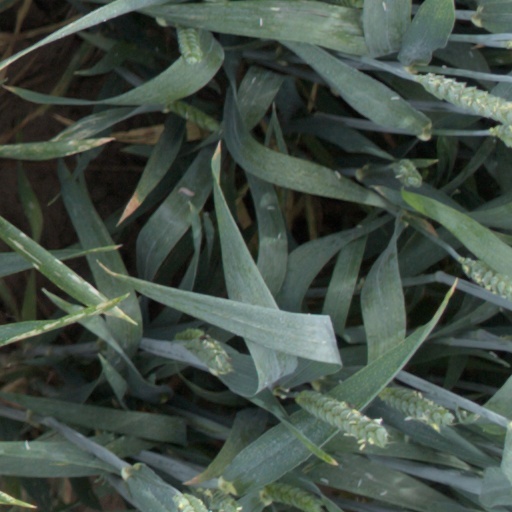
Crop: wheat